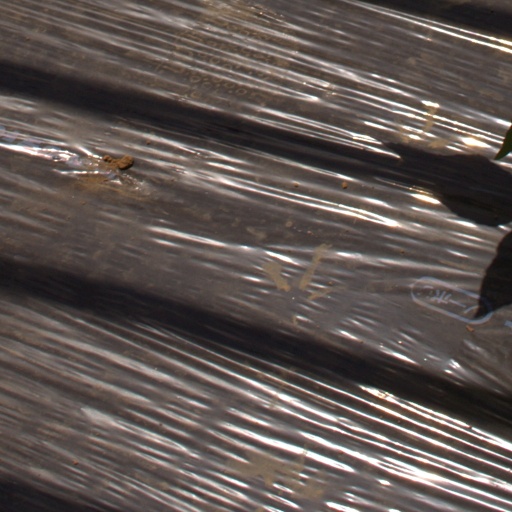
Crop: Jerusalem artichoke